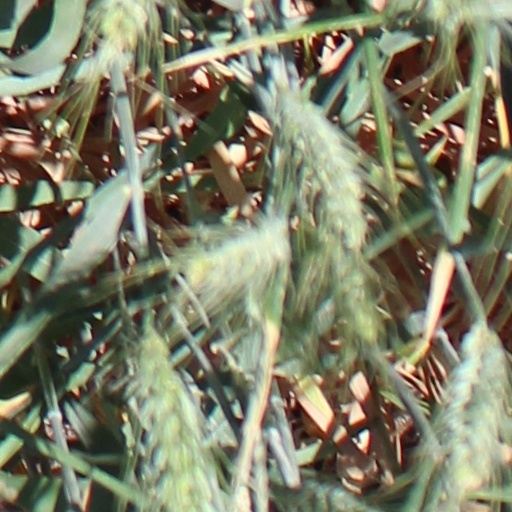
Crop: wheat